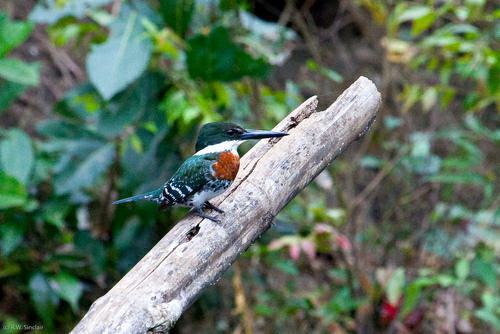
A photo of a green kingfisher